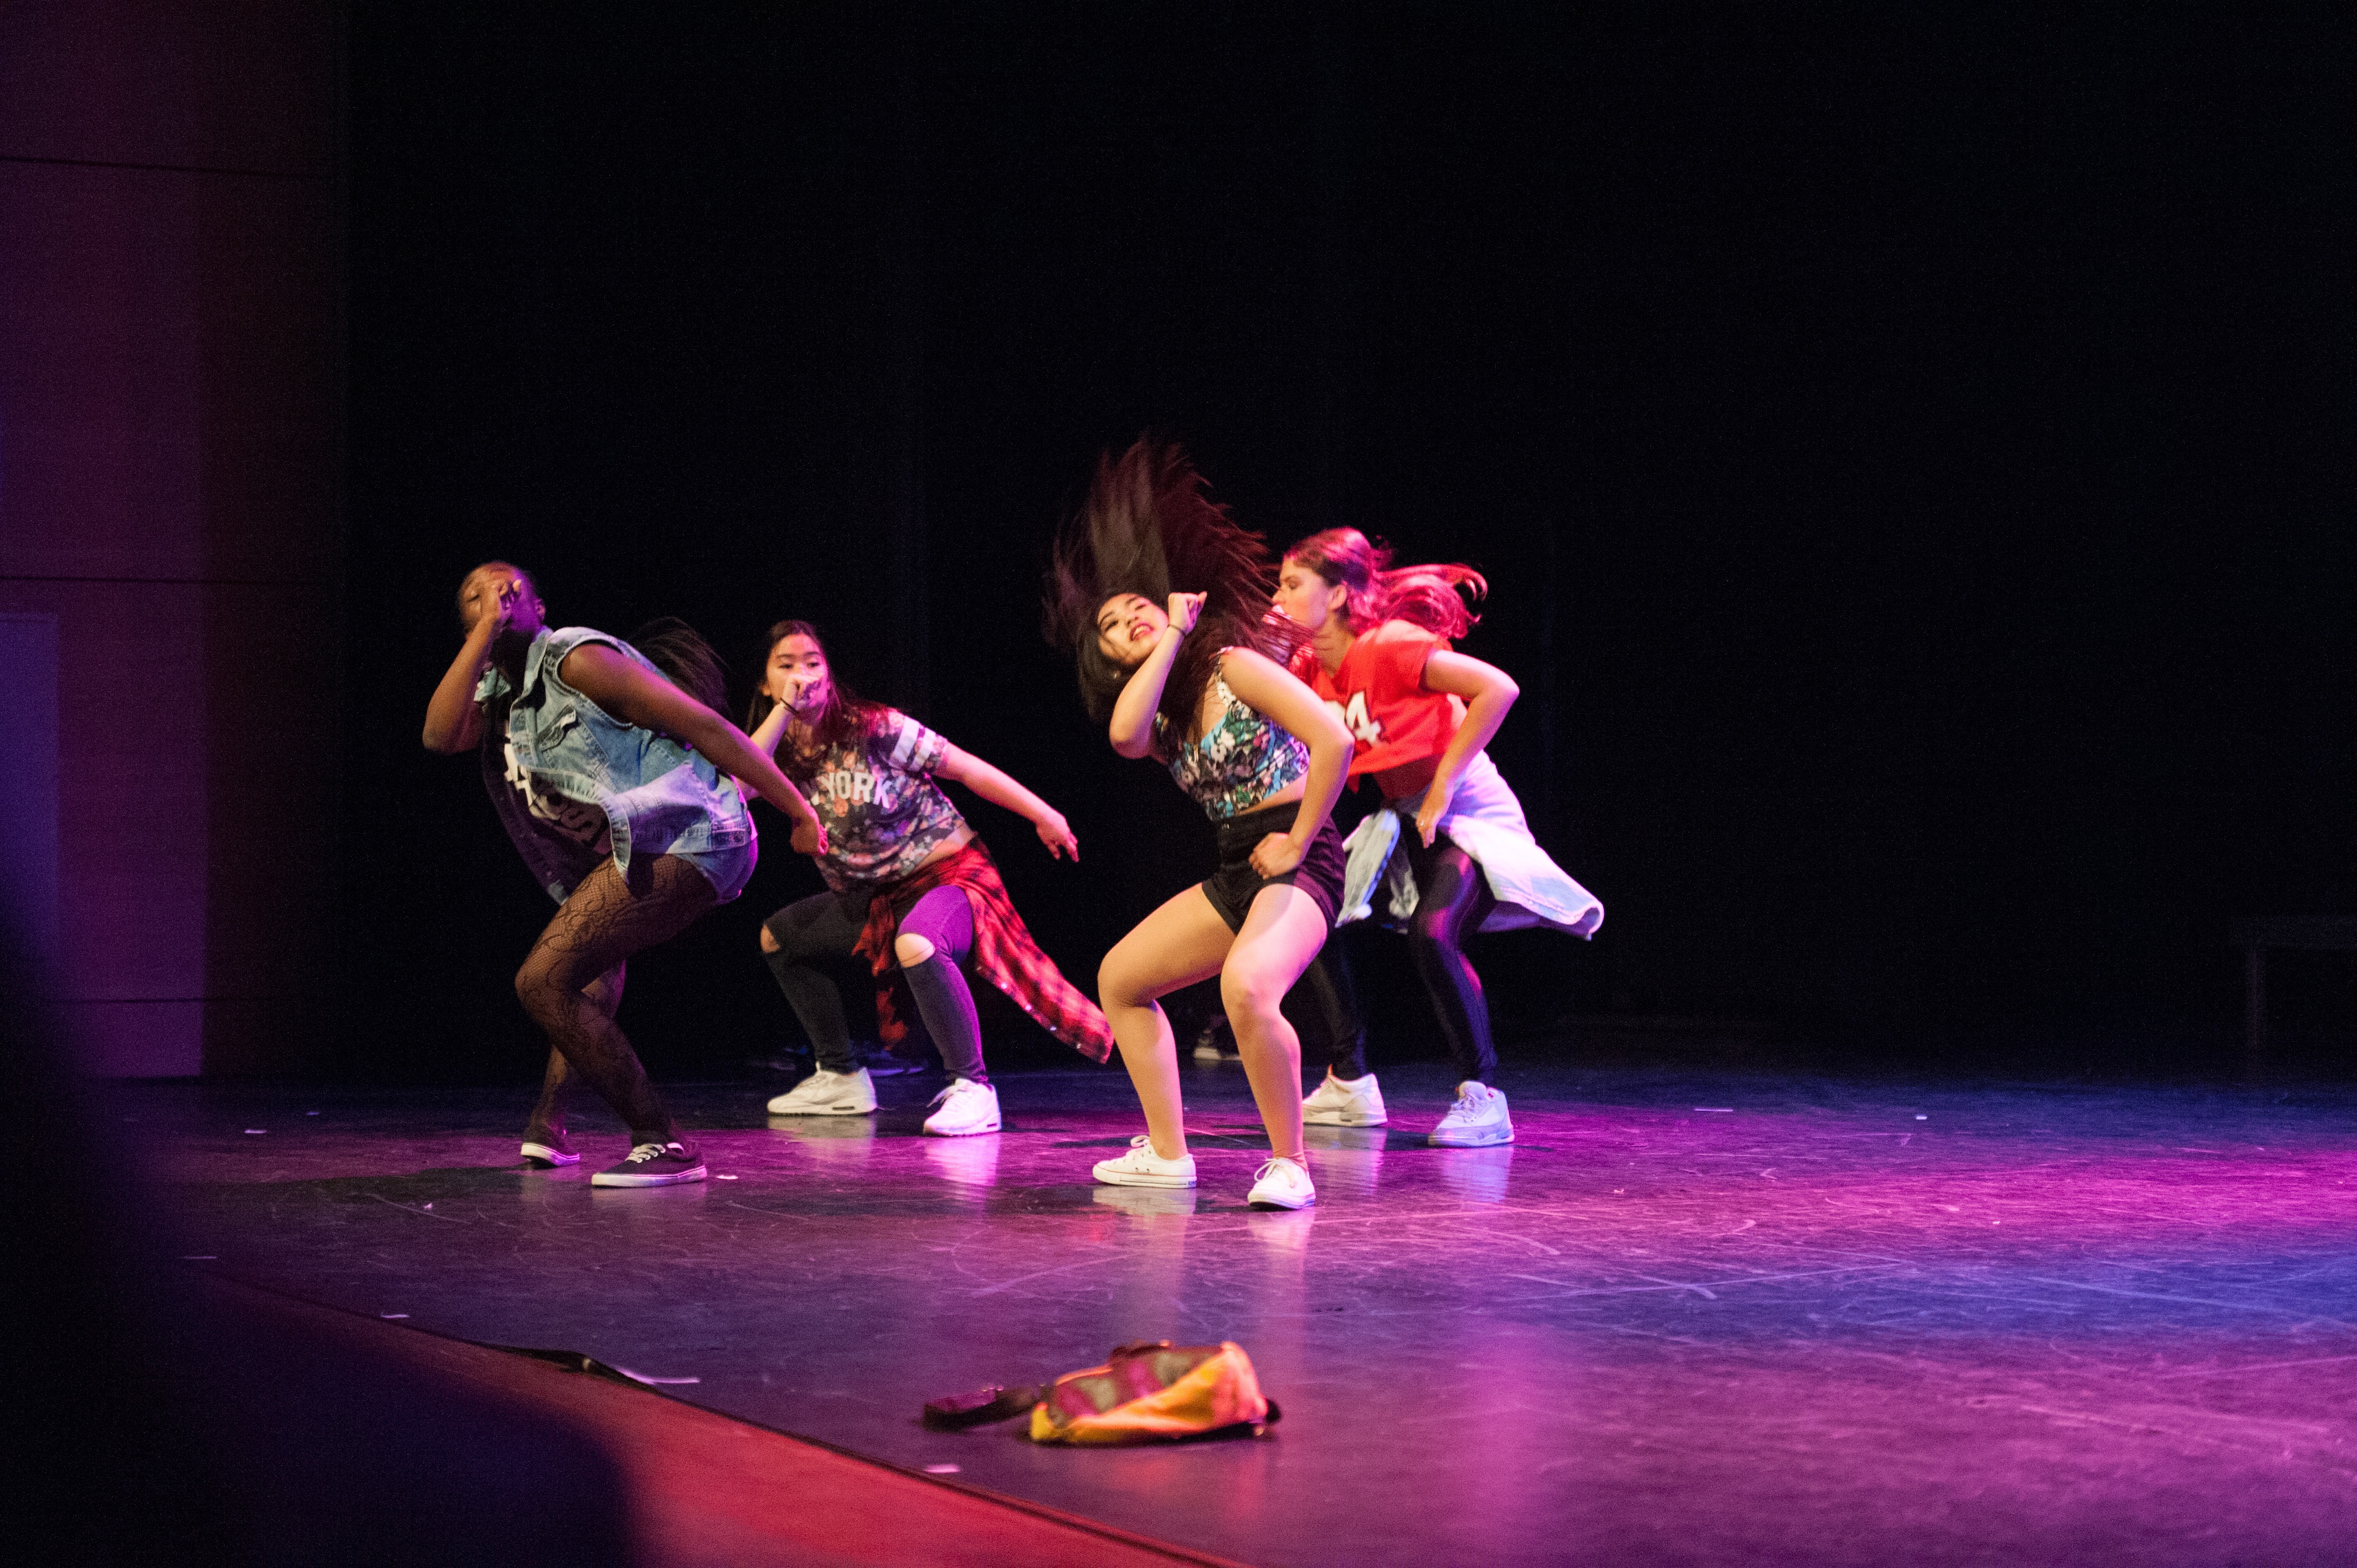
dance, performance art, stage, sports, hiphop, event, attractive, entertainment, performing arts, choreography, breakdancing, musical theatre, modern dance, concert dance